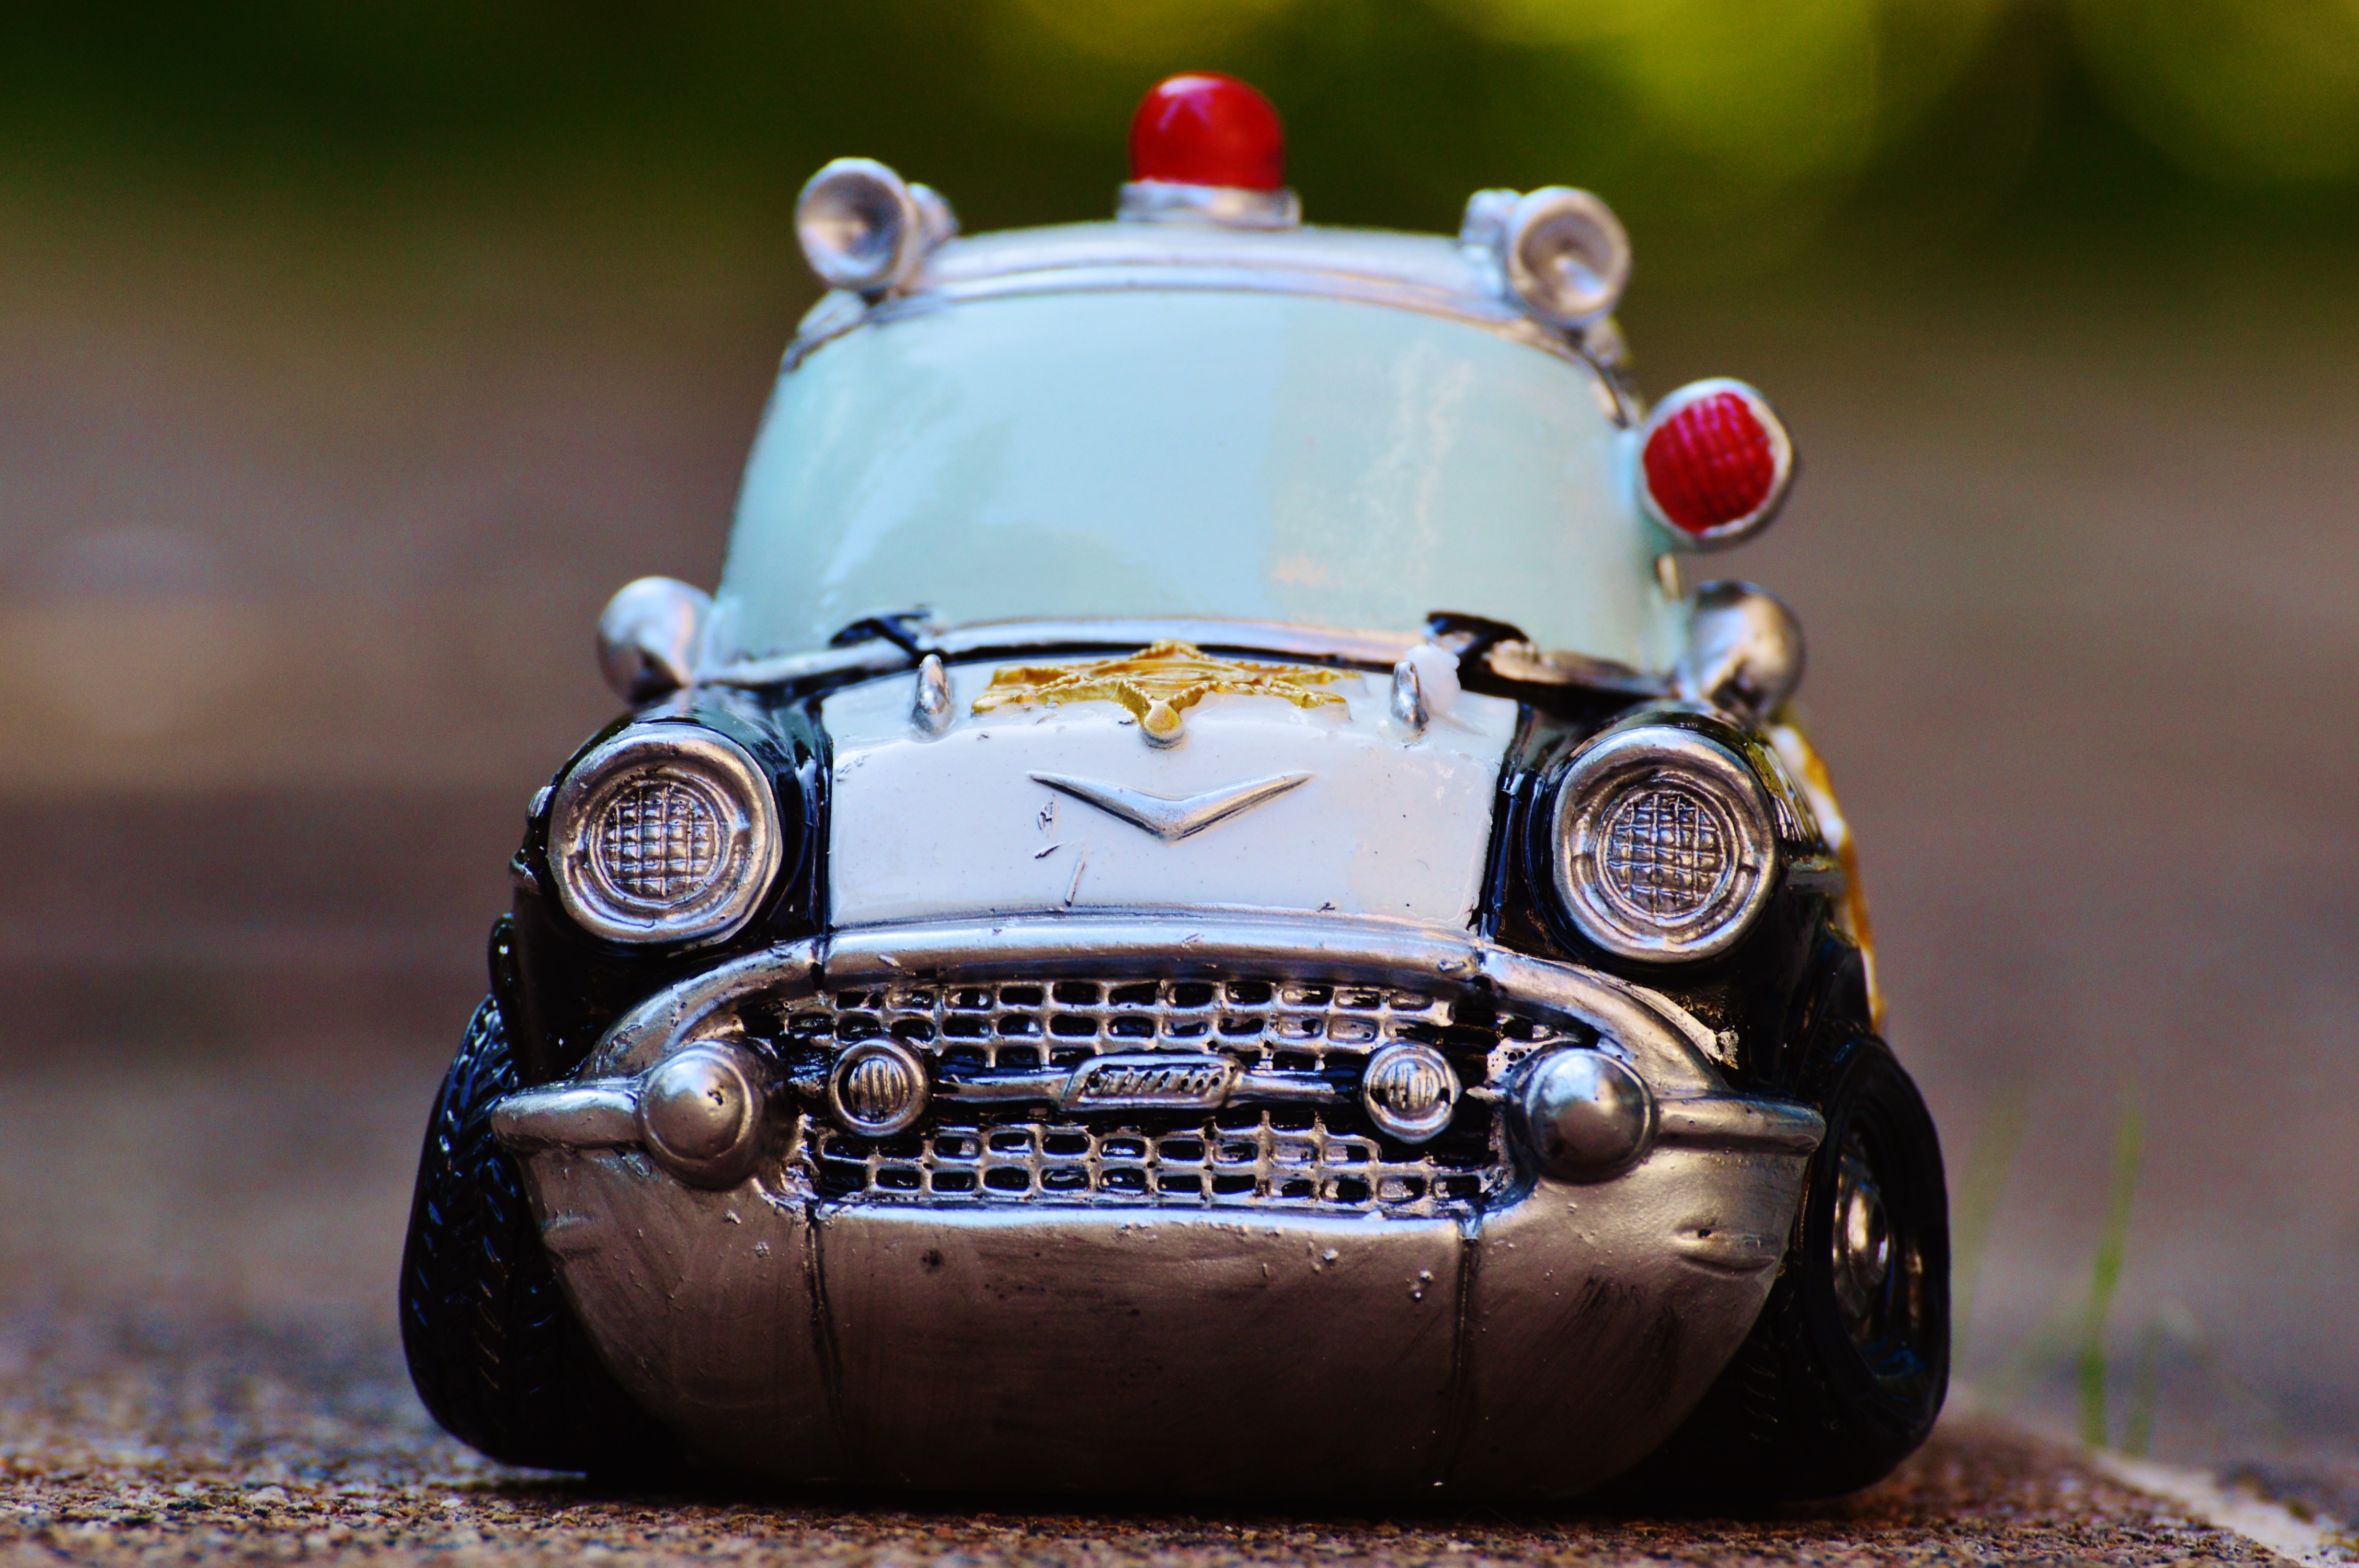
road, car, retro, vehicle, auto, motor vehicle, vintage car, miniature, funny, police, classic, antique car, model car, police car, patrol car, land vehicle, automobile make, automotive design, luxury vehicle